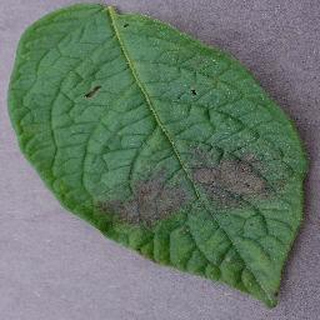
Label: potato_late_blight